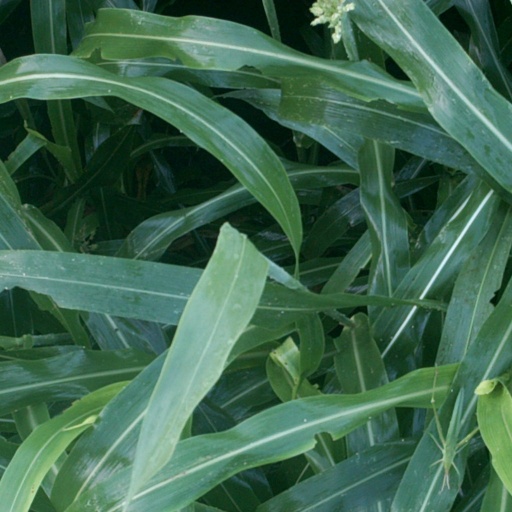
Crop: sorghum